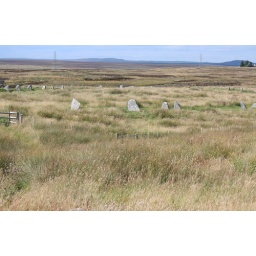
Achavanich standing stones in Caithness thought to have been built during the Bronze Age